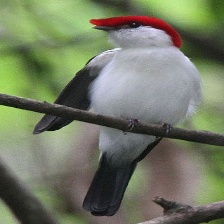
Species: ARARIPE MANAKIN
Scientific name: ANTILOPHIA BOKERMANNI